Tritos

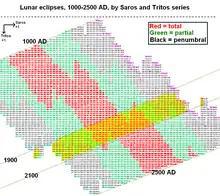
A graph of lunar eclipses, grouped by their Saros cycle and Tritos cycle

The tritos is an eclipse cycle of 3,986.628 days (about 10 years, 11 months).